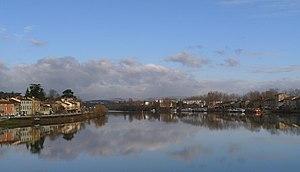
La Saône amont à Neuville-sur-Saône, vue du pont. À gauche de la photo (rive droite), le quartier de Villevert à Albigny-sur-Saône. À droite de la photo (rive gauche), le quartier du Four-à-Chaux à Neuville-sur-Saône.
La Saône [soːn] est une rivière de l'Est de la France, principal affluent de la rive droite du Rhône.